Over the Limit (2011)

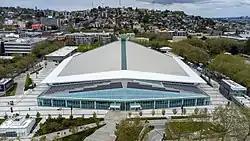
The event was held at the KeyArena in Seattle, Washington.

In 2010, WWE discontinued their previously annual May pay-per-view (PPV) Judgment Day and replaced it with a new PPV titled Over the Limit. The name "Over the Limit" was a reference to its main event match being contested as an "I Quit" match. In April 2011, the promotion ceased going by its full name of World Wrestling Entertainment, with "WWE" becoming an orphaned initialism. Over the Limit then returned in May as the second event in the Over the Limit annual chronology and again featured an "I Quit" match as the main event. It took place on May 22, 2011, at the KeyArena in Seattle, Washington and featured wrestlers from the Raw and SmackDown brands.